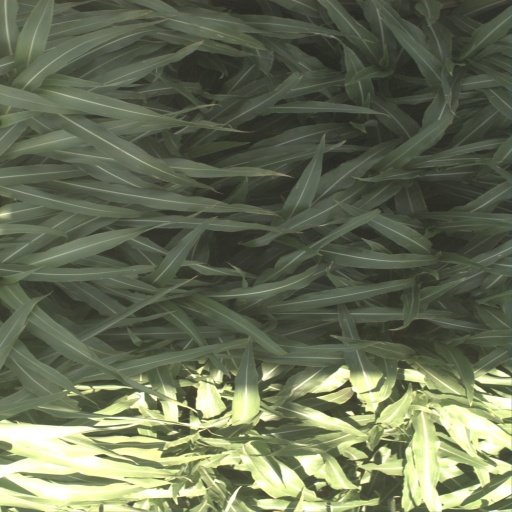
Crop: sorghum